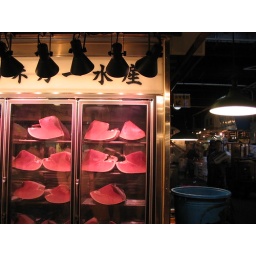
The fish market at dawn in Tokyo.